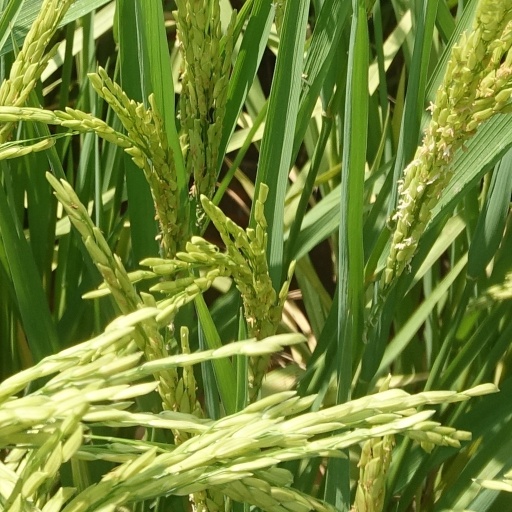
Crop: rice